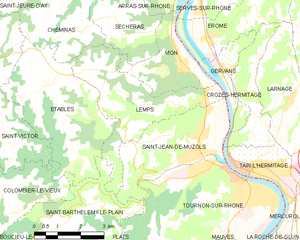
Carte des communes françaises: Lemps